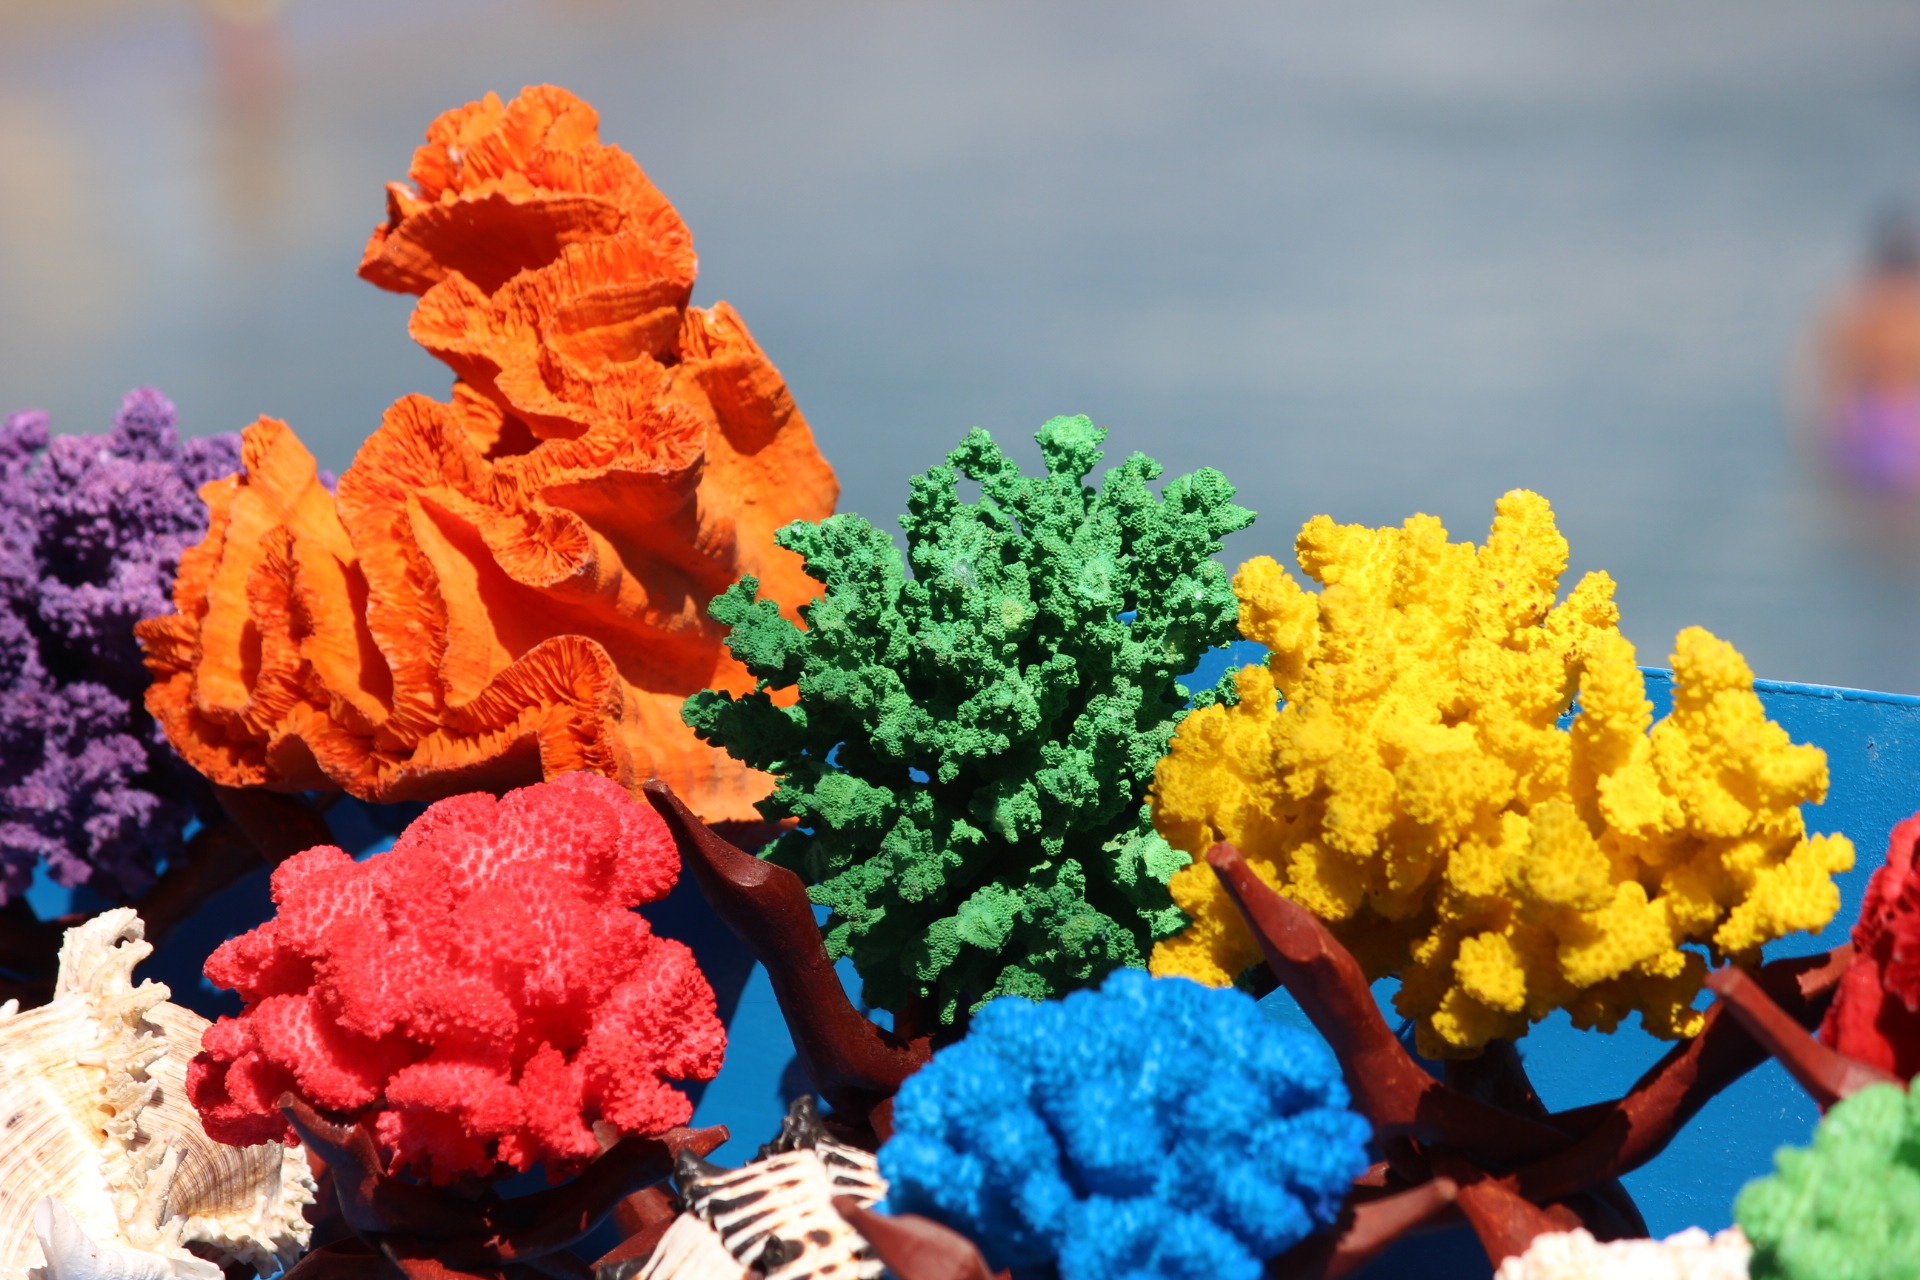
flower, greek, color, coral, coral reef, invertebrate, souvenirs, macro photography, mediterranean sea